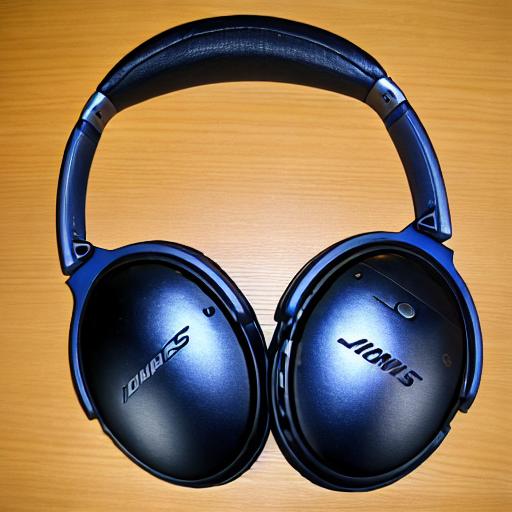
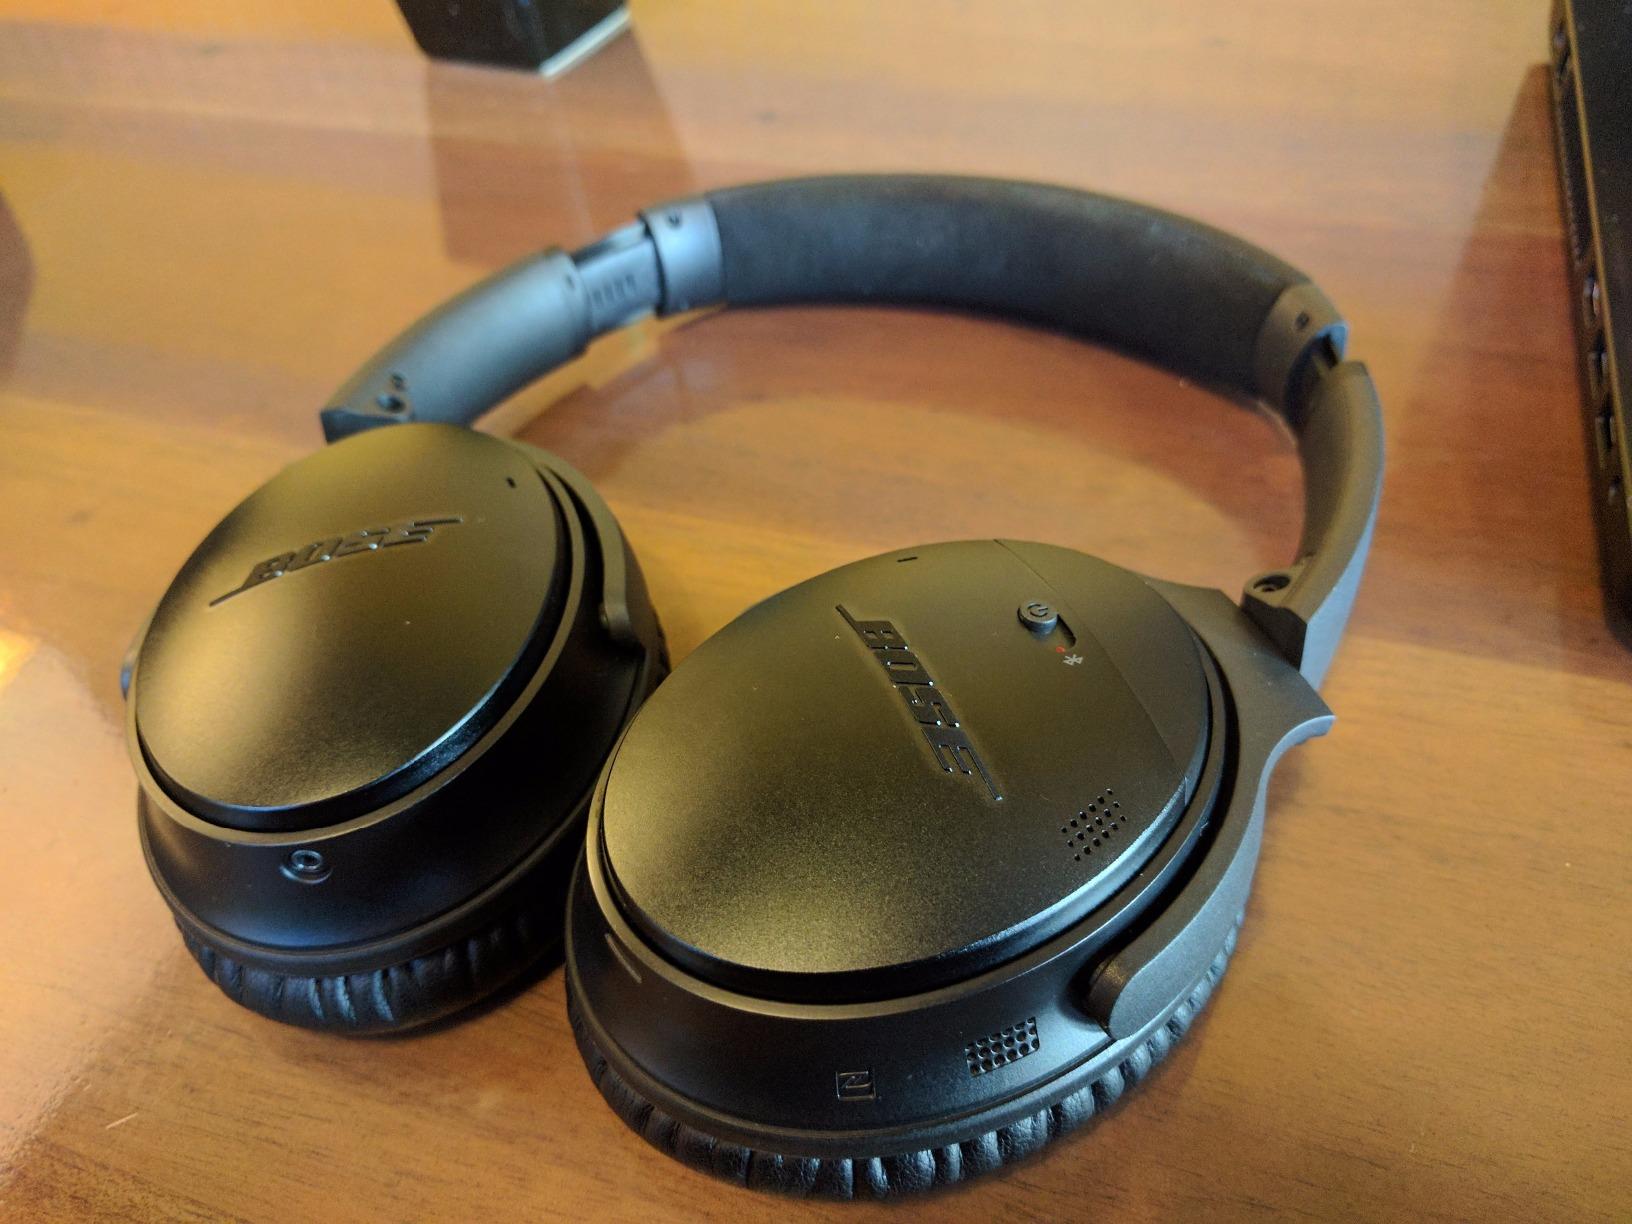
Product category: headphones
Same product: no